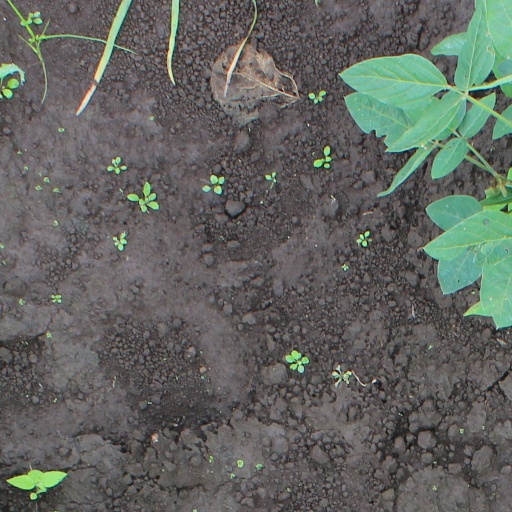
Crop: soybean